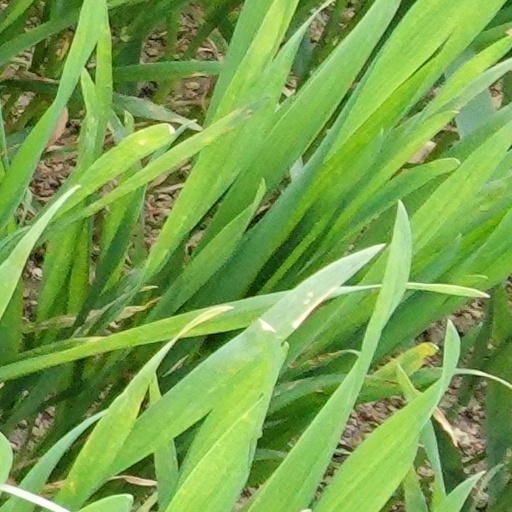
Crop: wheat